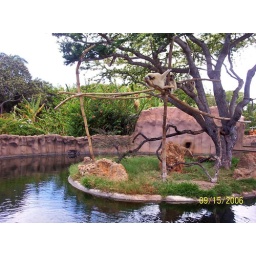
In the zoo were ther are monkeys in the tree